Erik Grant Lea

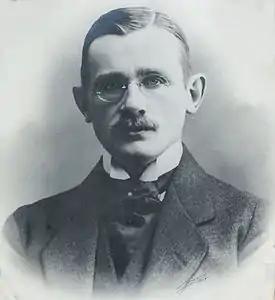
Erik Grant Lea at the top of his career, 1917

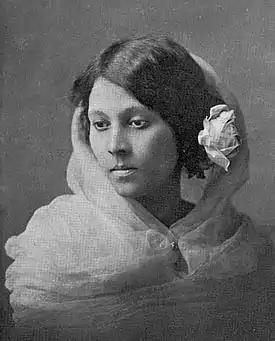
Hilda Lea, the spouse of Erik Grant Lea, 1917

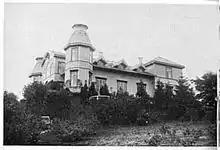
Lea Hall, now Solhaug school in Bergen. Surrounded by of park, 1917.

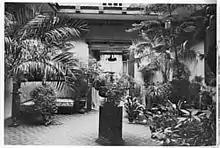
Lea Hall, the conservatory, 1917.

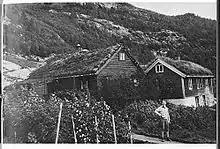
Left, the farmhouse, after being repaired he and his family moved into when arriving Gjølanger. The house to the right is a neighbouring building

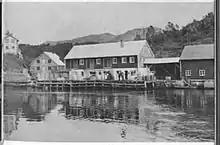
Gjølanger had evolved into the most significant place for ship arrivals in Dalsfjorden. Picture taken short after the rebuilding after the fire in 1950

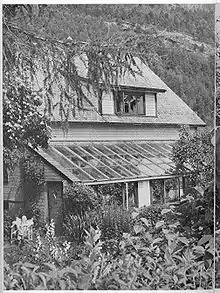
The residence in the early 1970. It is still there, but slightly deteriorated.

Erik Lawrence Grant Lea (October 15, 1892 – April 28, 1979) was a Norwegian ship-owner, banker, insurer and mill owner. He became one of the most mythical tycoons of the boom years of World War I in Norway.